Taboada Bridge

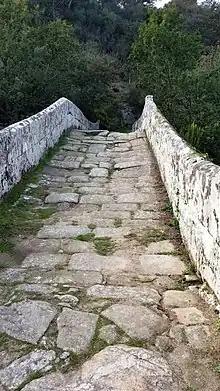
Entrance to the Taboada Bridge.

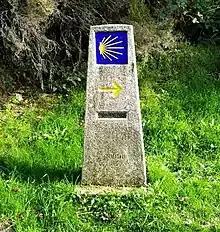
Marker for the Camino de Santiago located near the bridge. These markers point the way to Santiago de Compostela for the pilgrims.

The bridge, an ashlar stone bridge, was built with a single half point arch and remarkable height. The bridge was built over two large boulders that reduce the width of the river to around 11 meters. The highest point of the arch stands some 9 meters over the river’s waterline. A double access ramp, of about 2.85 meters wide, built with stone slabs and stone pavers completes the design.